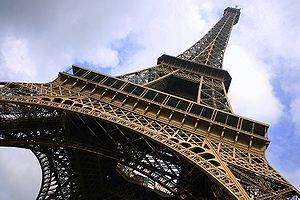
Tour Eiffel Polski: Wieża Eiffla w Paryżu